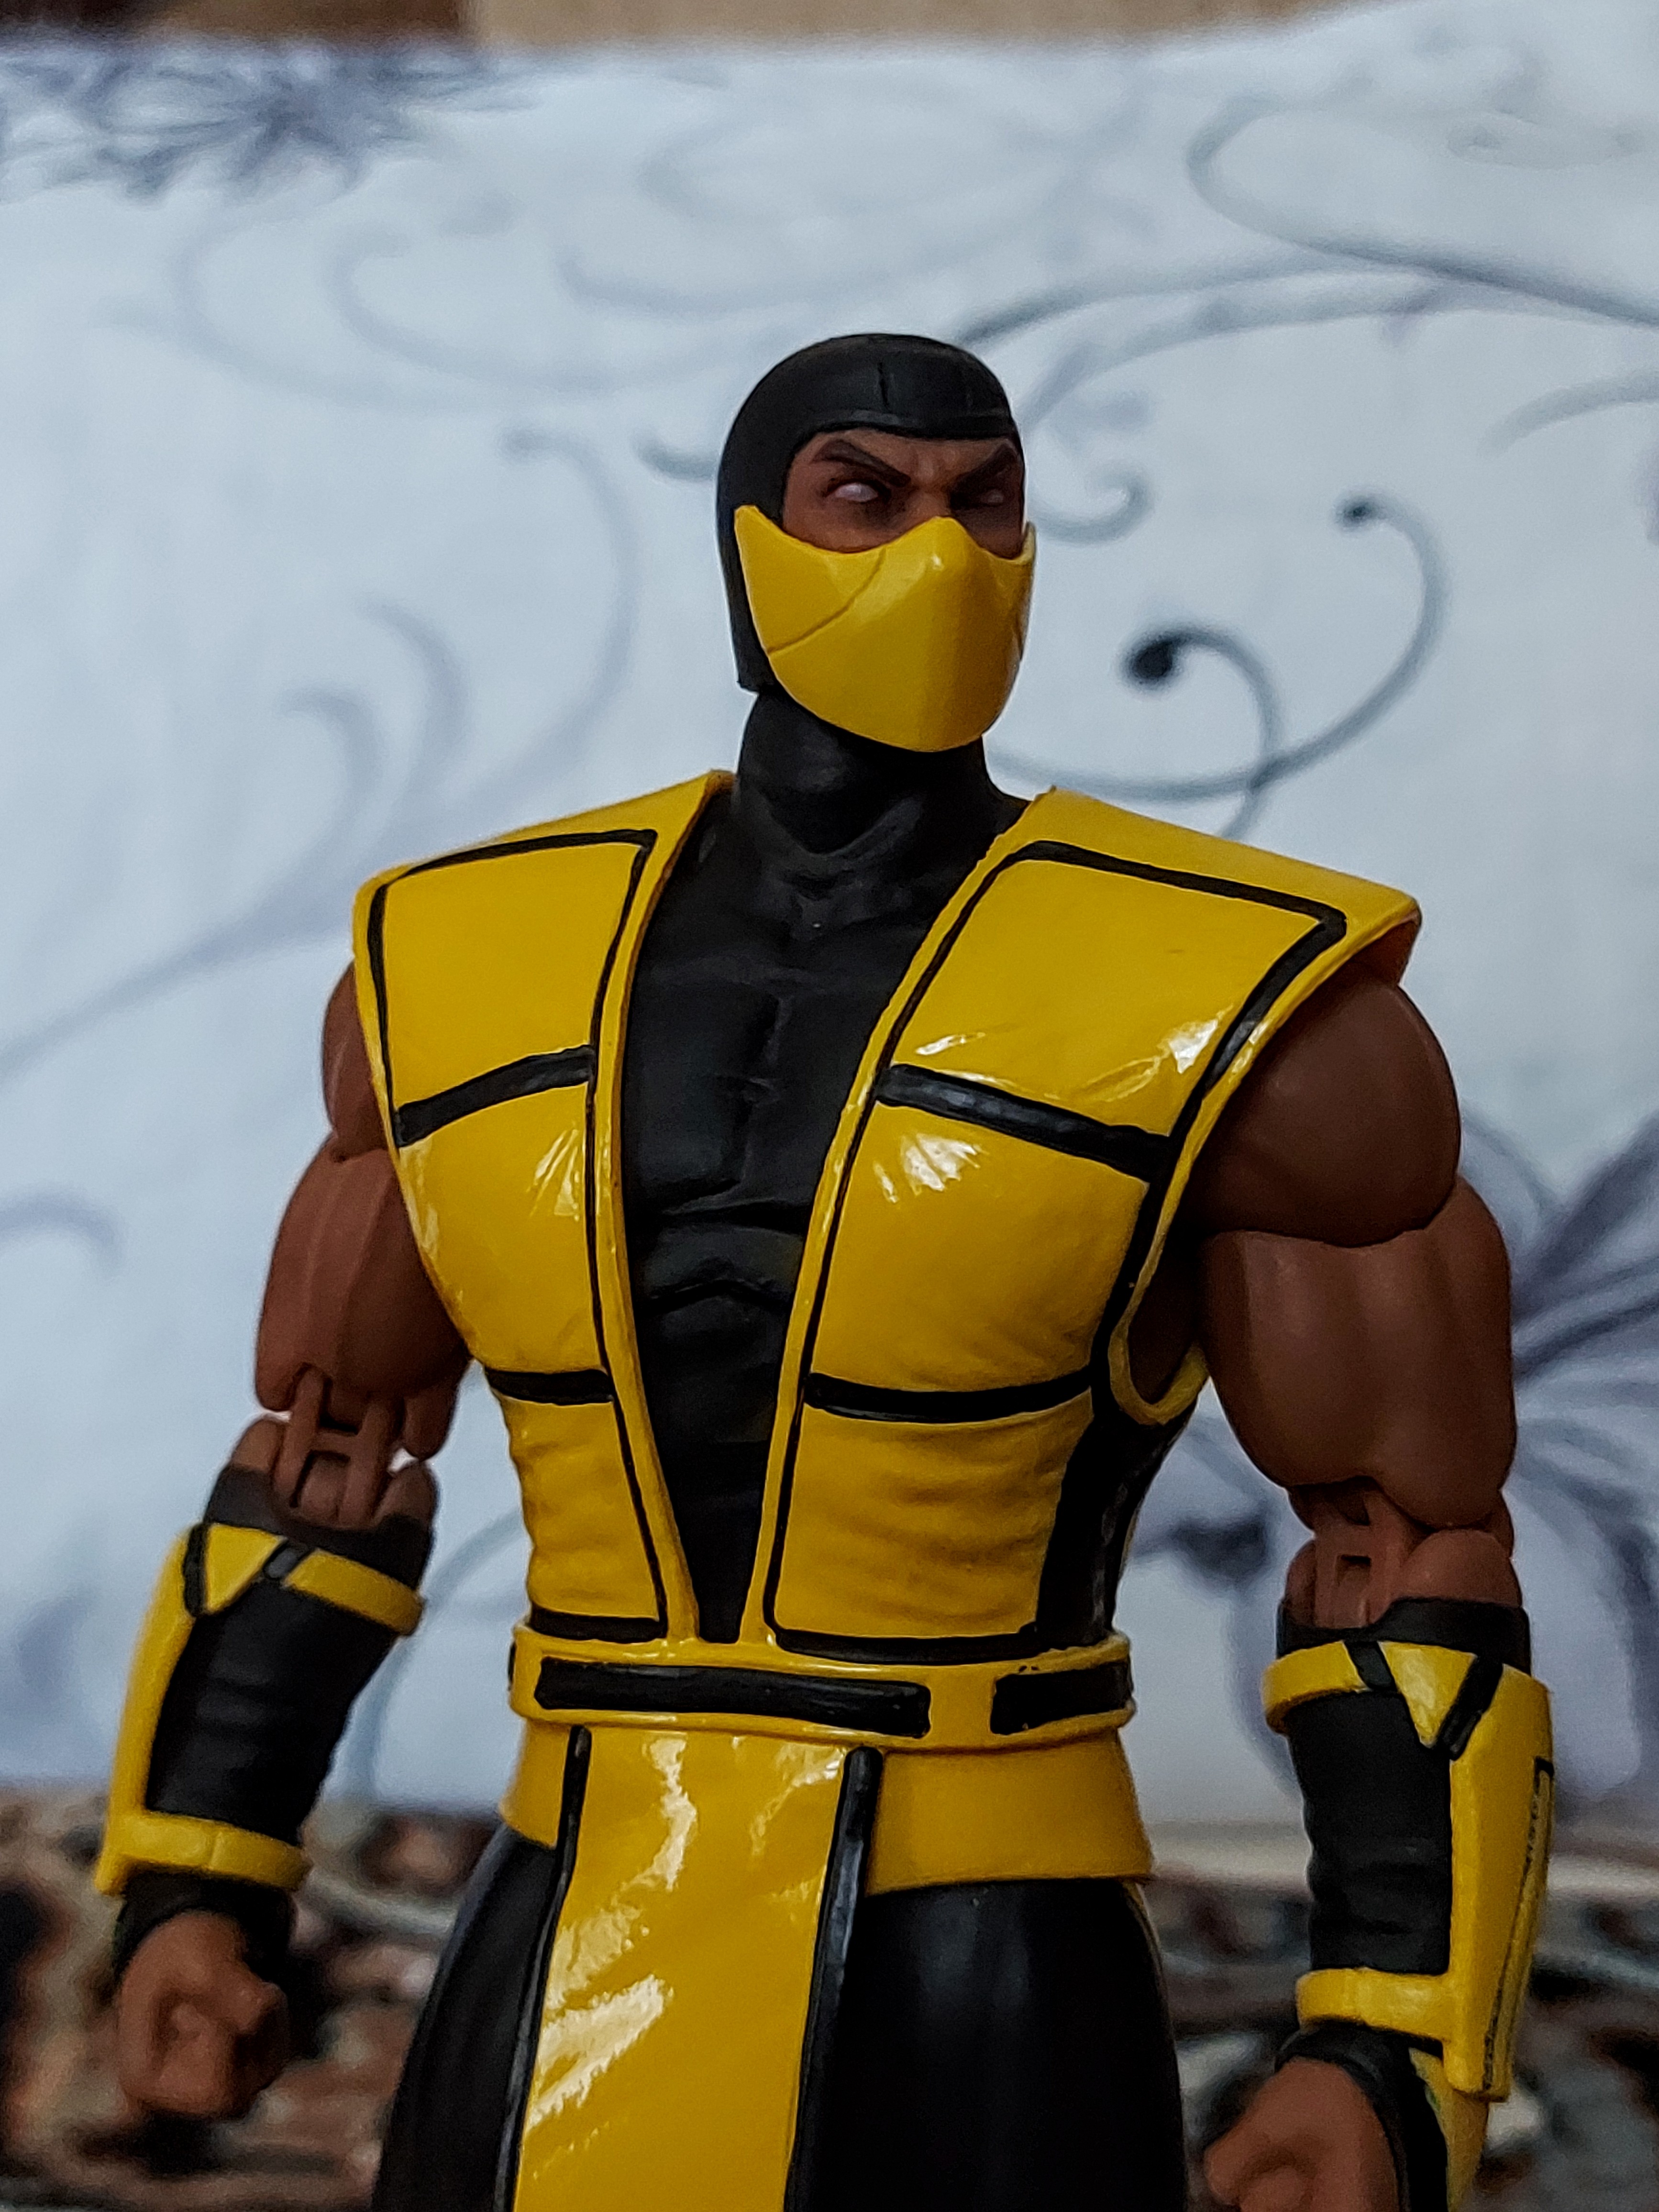
scorpion, storm, collectibles, helmet, yellow, sleeve, gesture, armour, safety glove, personal protective equipment, Ballistic vest, art, machine, sports gear, competition event, uniform, fictional character, belt, robot, metal, costume, action figure, fiction, costume design, team, hero, animation, chest